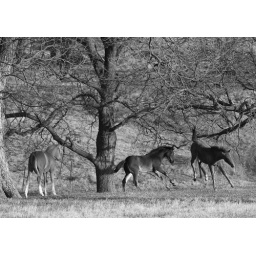
Three foals playing in the pasture under the trees black and white